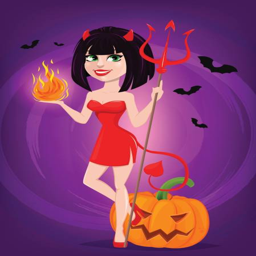
girl for western christian holiday .